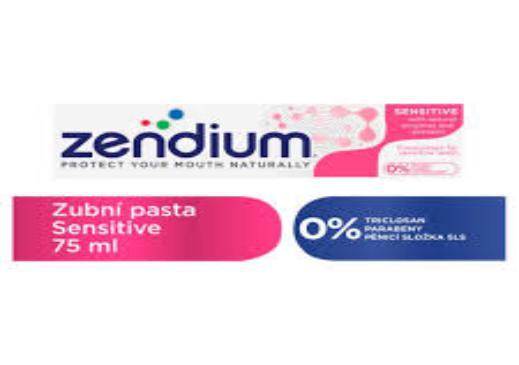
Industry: Medical